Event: Nepal Earthquake
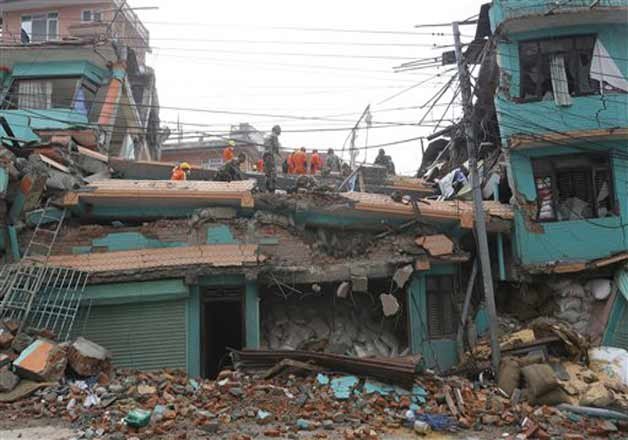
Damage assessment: damage